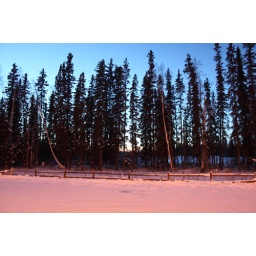
Julia and I try to describe the blue color the sky becomes at dusk in Fairbanks. This photo is undoctored